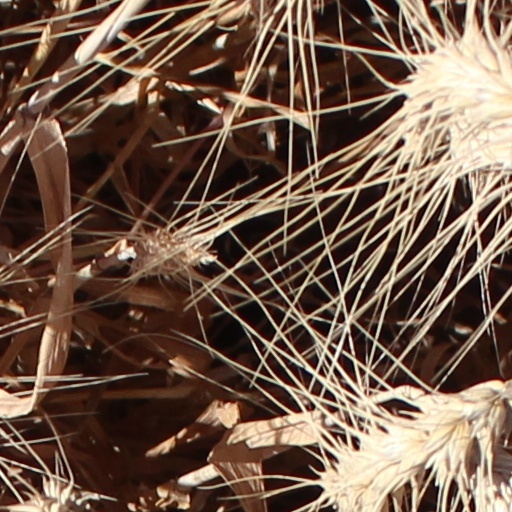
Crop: wheat